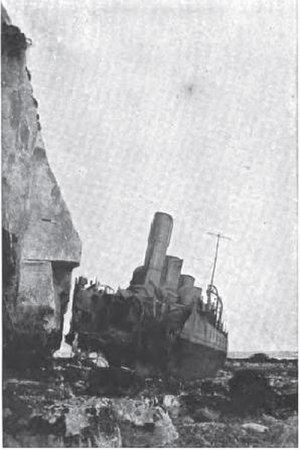
Liste over skibe bygget hos John I. Thornycroft & Company, Woolston / Skibene
Denne liste omfatter skibe, der blev bygget af John I. Thornycroft & Company på værftet i Woolston ved Southampton i England. I 1966 fusionerede firmaet med Vosper & Company. Det sammensluttede selskab fortsatte produktionen i Woolston, og skibe bygget efter 1966 er ikke med på listen.